Canfield Street station

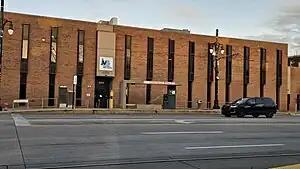
Northbound platform in 2023

Canfield Street is a QLine streetcar station in Midtown Detroit, Michigan. The station opened for service on May 12, 2017.